Tanvir Sadiq

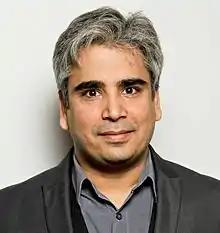

Tanvir Sadiq is the Member of the Legislative Assembly from the Zadibal constituency in Srinagar, representing the Jammu and Kashmir National Conference. He secured this seat with the highest victory margin in Srinagar, emerging as the top vote-getter in the district. In addition to his legislative role, he serves as the Chief Spokesperson of the Jammu and Kashmir National Conference and Advisor to the Chief Minister of Jammu and Kashmir. Omar Abdullah.He was previously a Srinagar City Corporator.